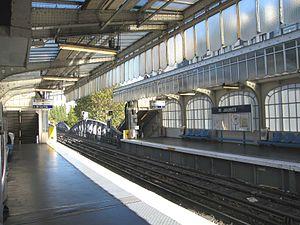
Jaurès est une station des lignes 2, 5 et 7 bis du métro de Paris, située à la limite des 10ᵉ et 19ᵉ arrondissements de Paris.